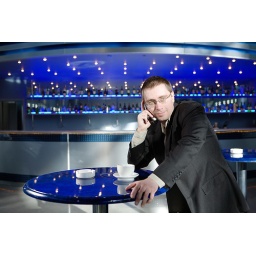
35 years old man in black suit talking over mobile phone at bar